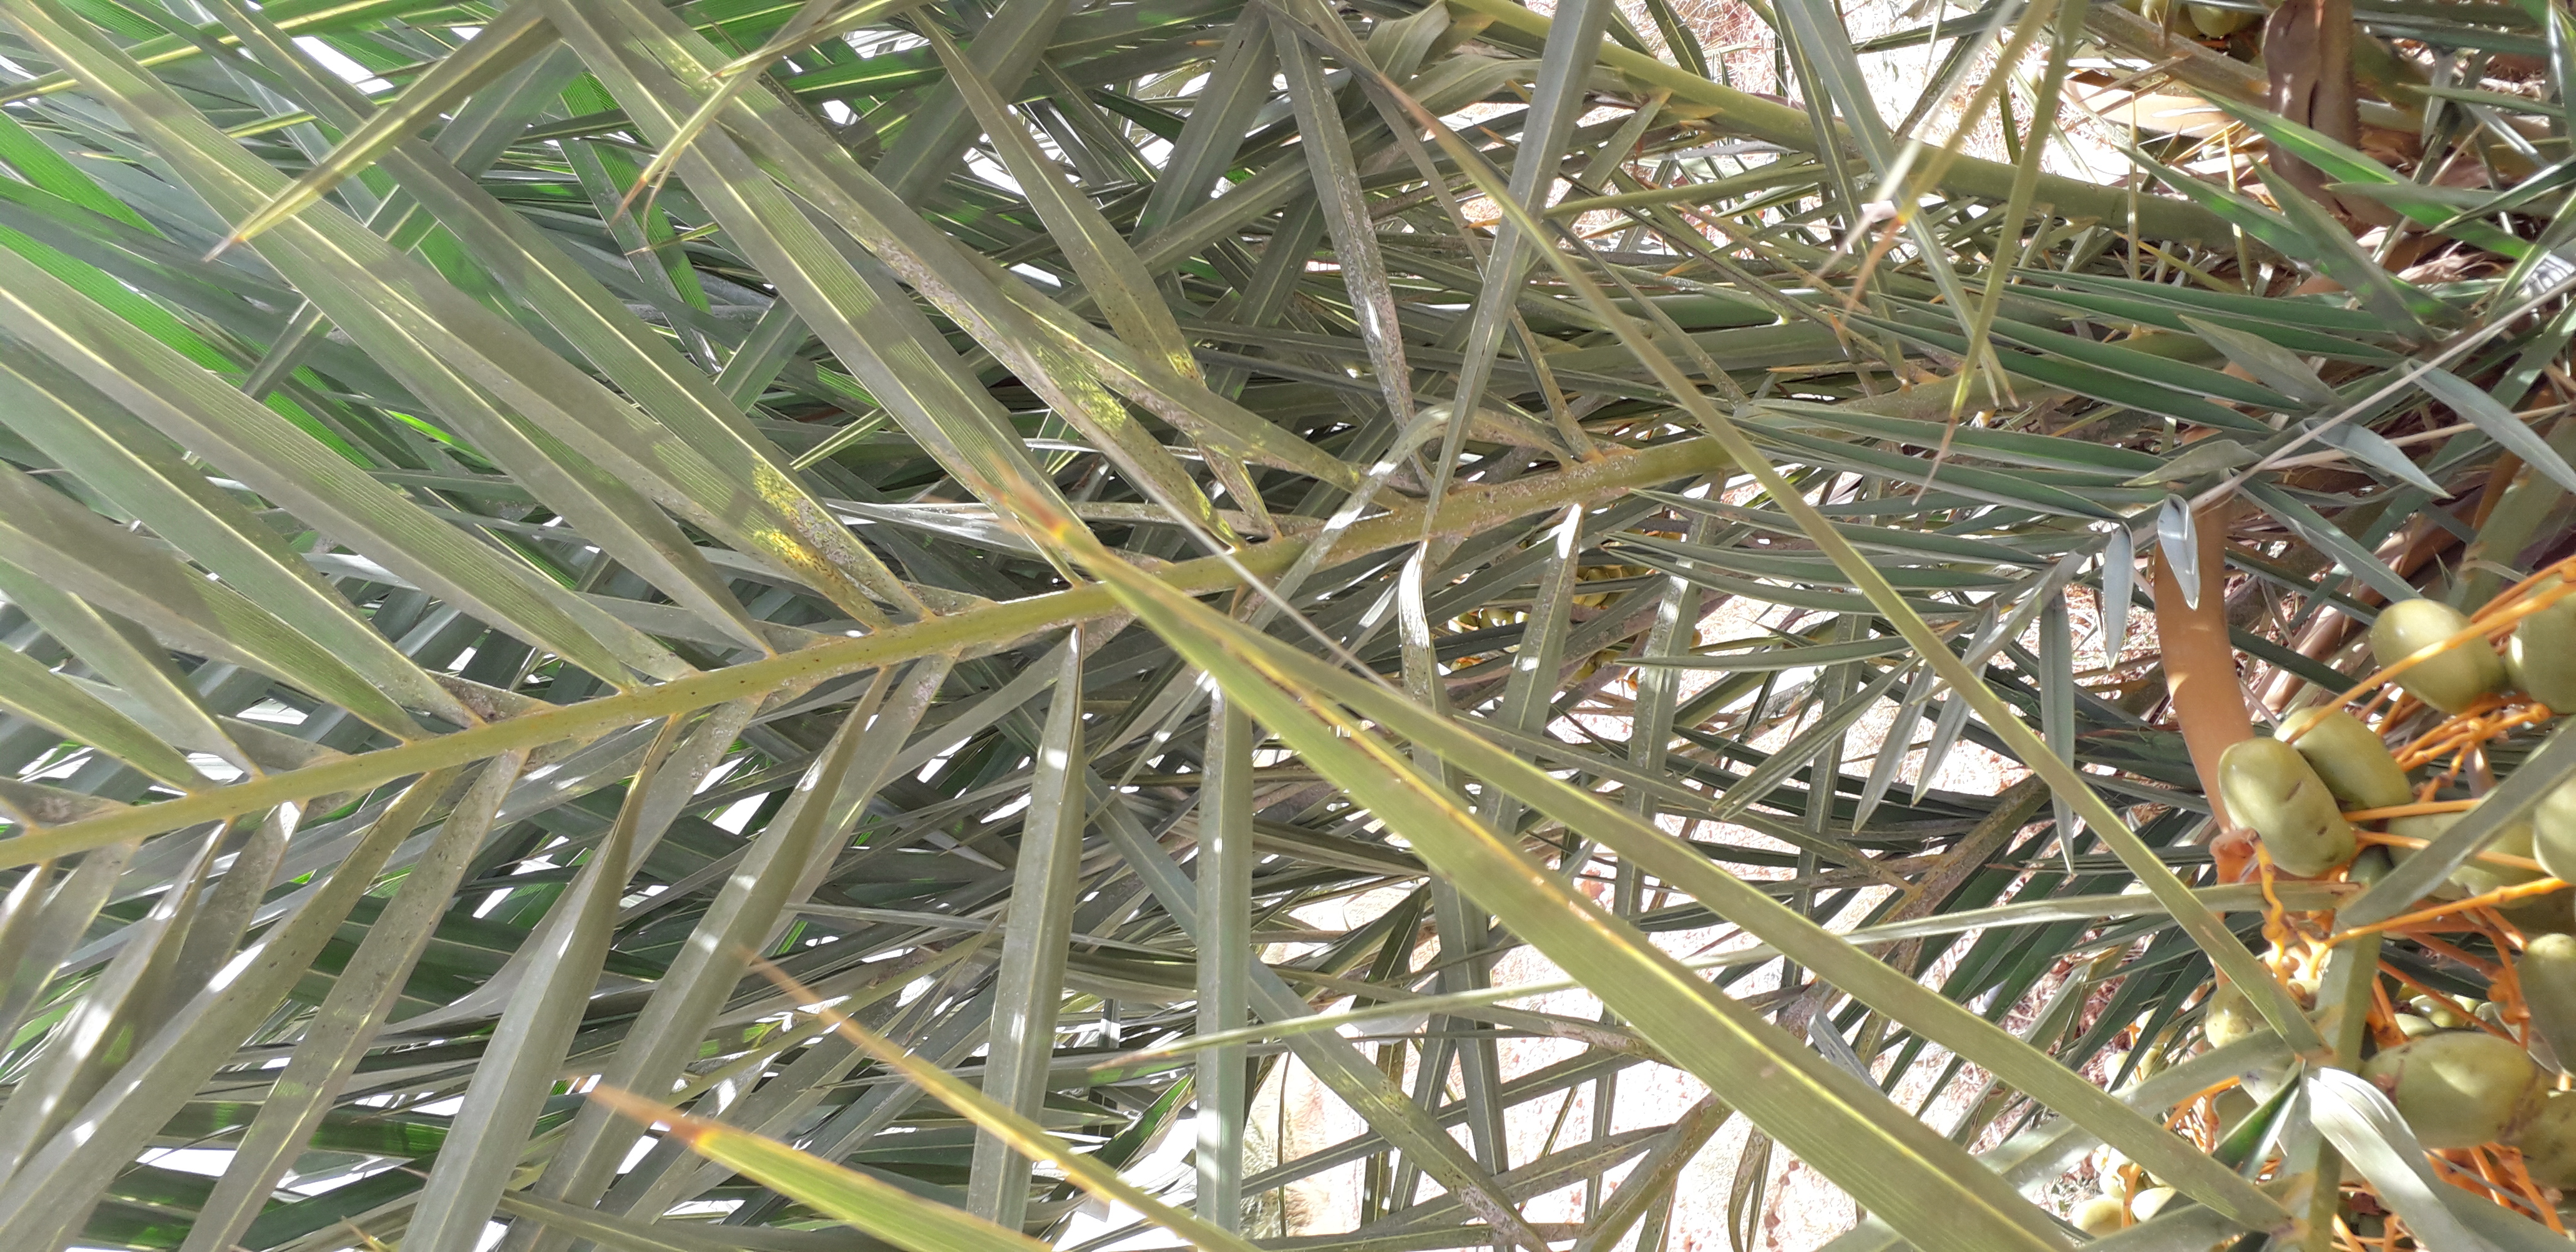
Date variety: Boufagous